Fo Guang University

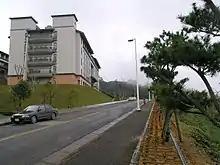
Fo Guang University

Fo Guang University (FGU; ; lit. "Buddha's Light University") is a private university in Linmei Village, Jiaoxi Township, Yilan County, Taiwan. It was founded by the Chinese Mahāyāna Buddhist monastic order Fo Guang Shan in 2000 and as such represents the culmination of education efforts of the order that started in 1963 with establishing Chinese Buddhist Research Institute at Fo Guang Shan.